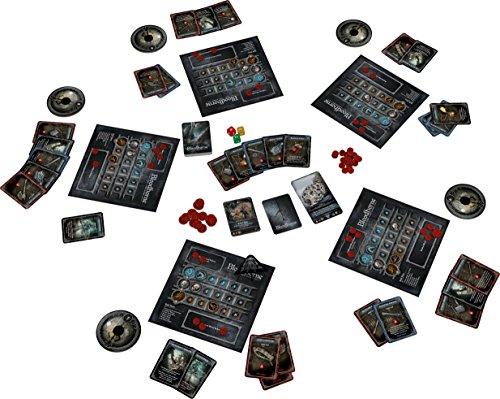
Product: CMON Bloodborne
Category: Toys & Games | Games & Accessories | Card Games
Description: Tv to table - set in the world of the fan-favorite blood borne video game on playstation 4 and designed by the acclaimed Eric m. Lang.
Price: $26.63
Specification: ProductDimensions:9.8x9.8x2.2inches|ItemWeight:2pounds|ShippingWeight:2.6pounds(Viewshippingratesandpolicies)|DomesticShipping:ItemcanbeshippedwithinU.S.|InternationalShipping:ThisitemcanbeshippedtoselectcountriesoutsideoftheU.S.LearnMore|ASIN:B01HYVKY80|Itemmodelnumber:BBN001|Manufacturerrecommendedage:14yearsandup